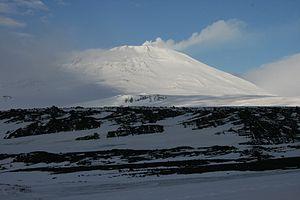
Le mont Erebus, île de Ross, Antarctique